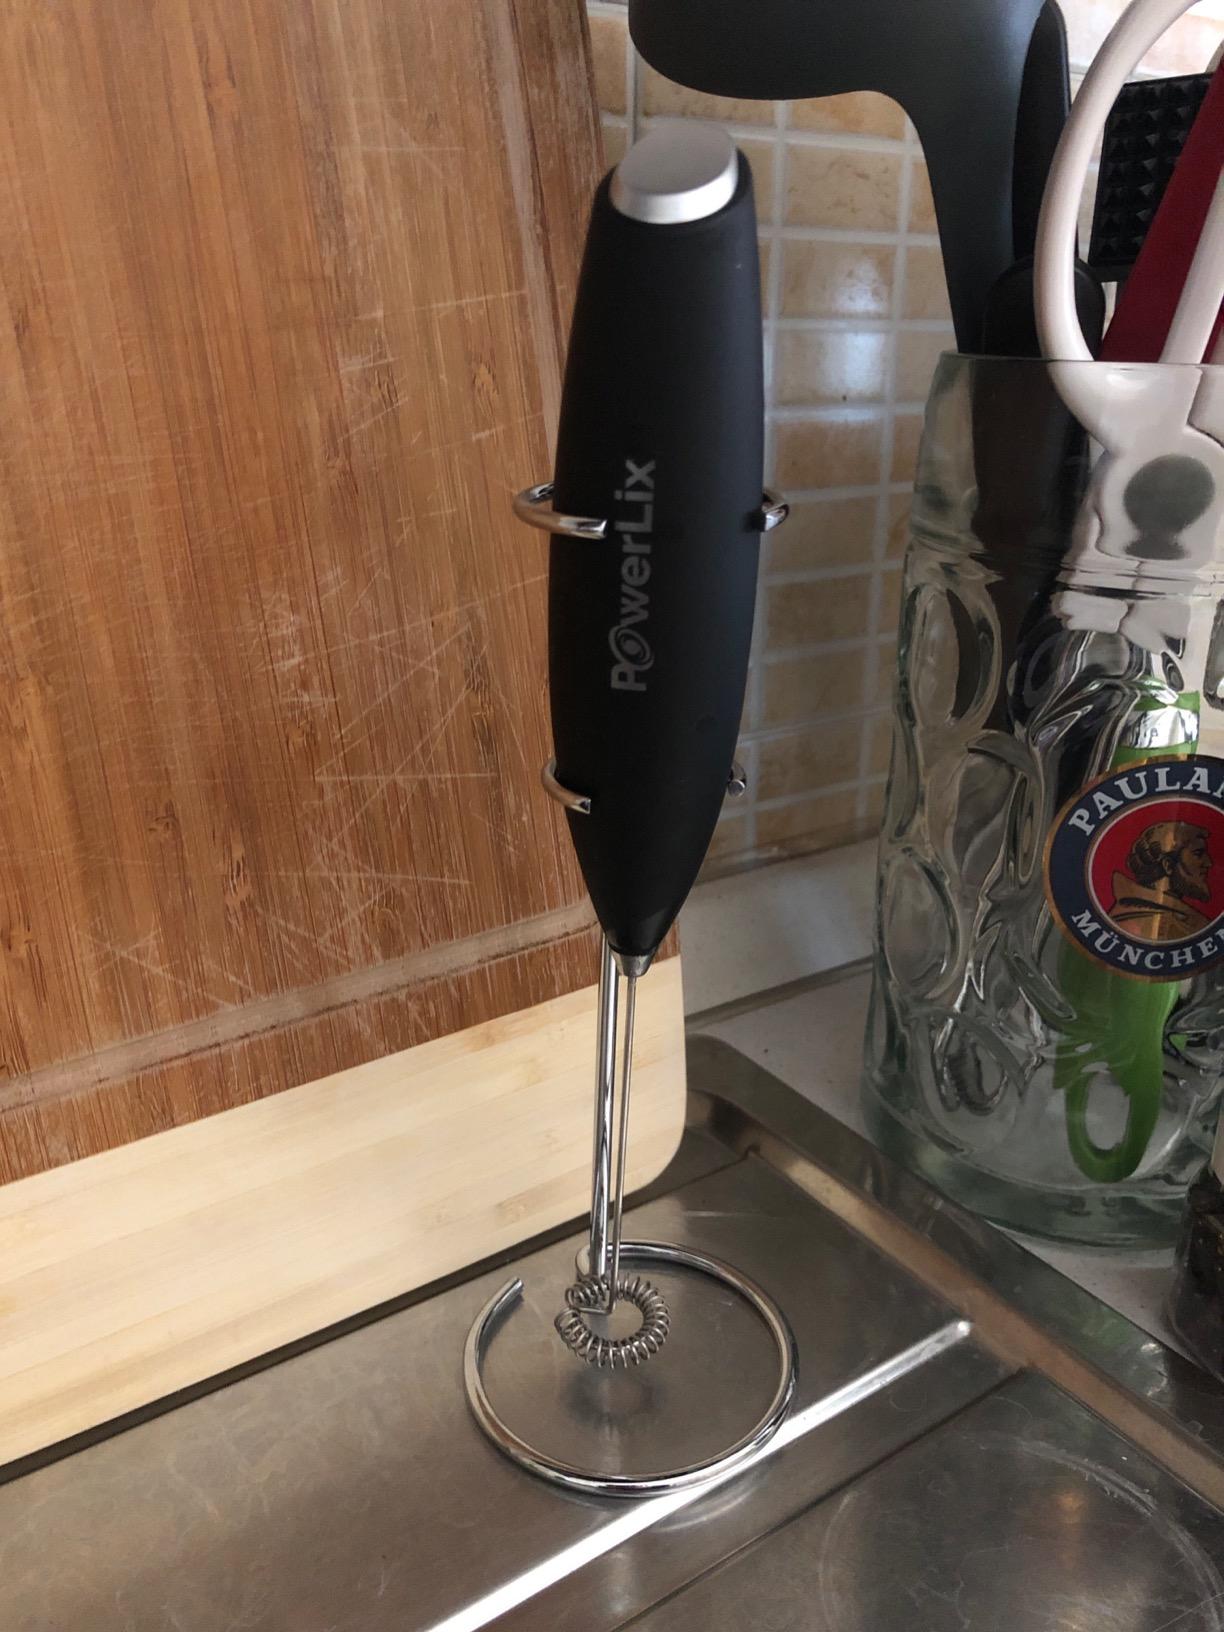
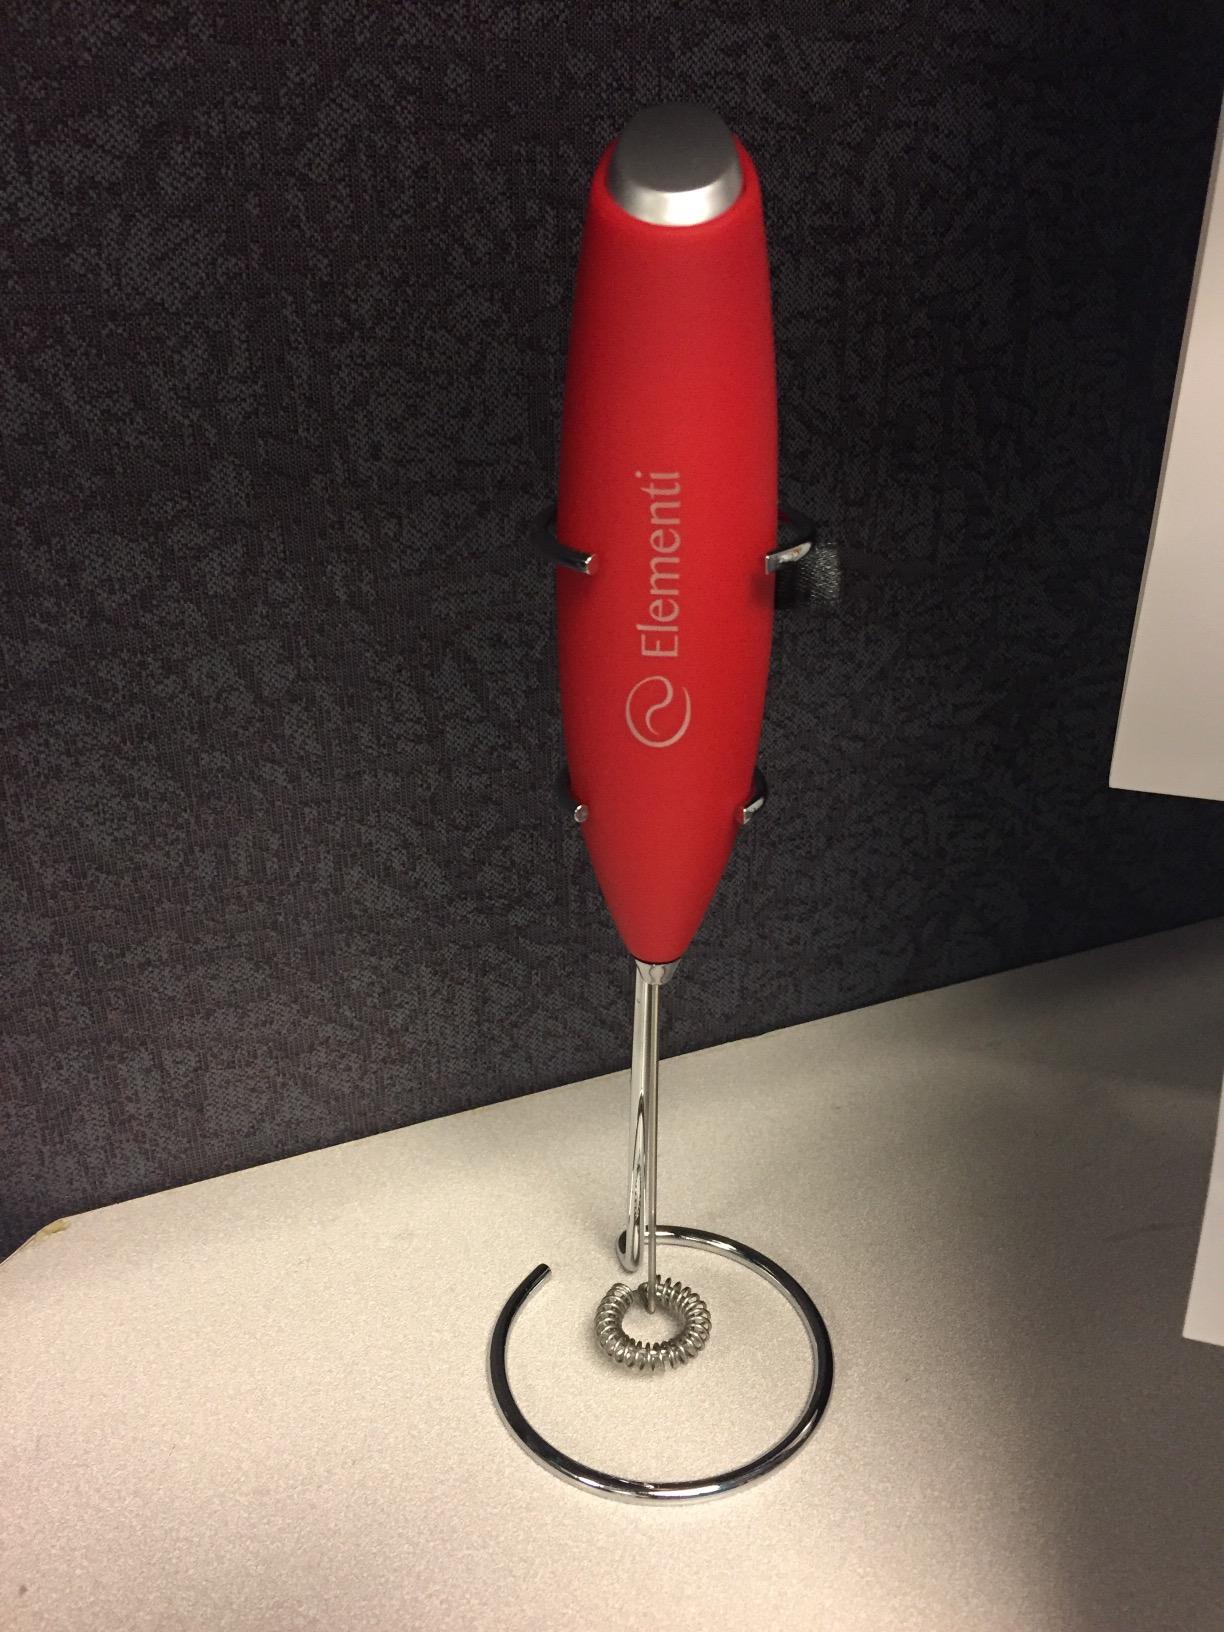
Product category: items_mixer
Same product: no